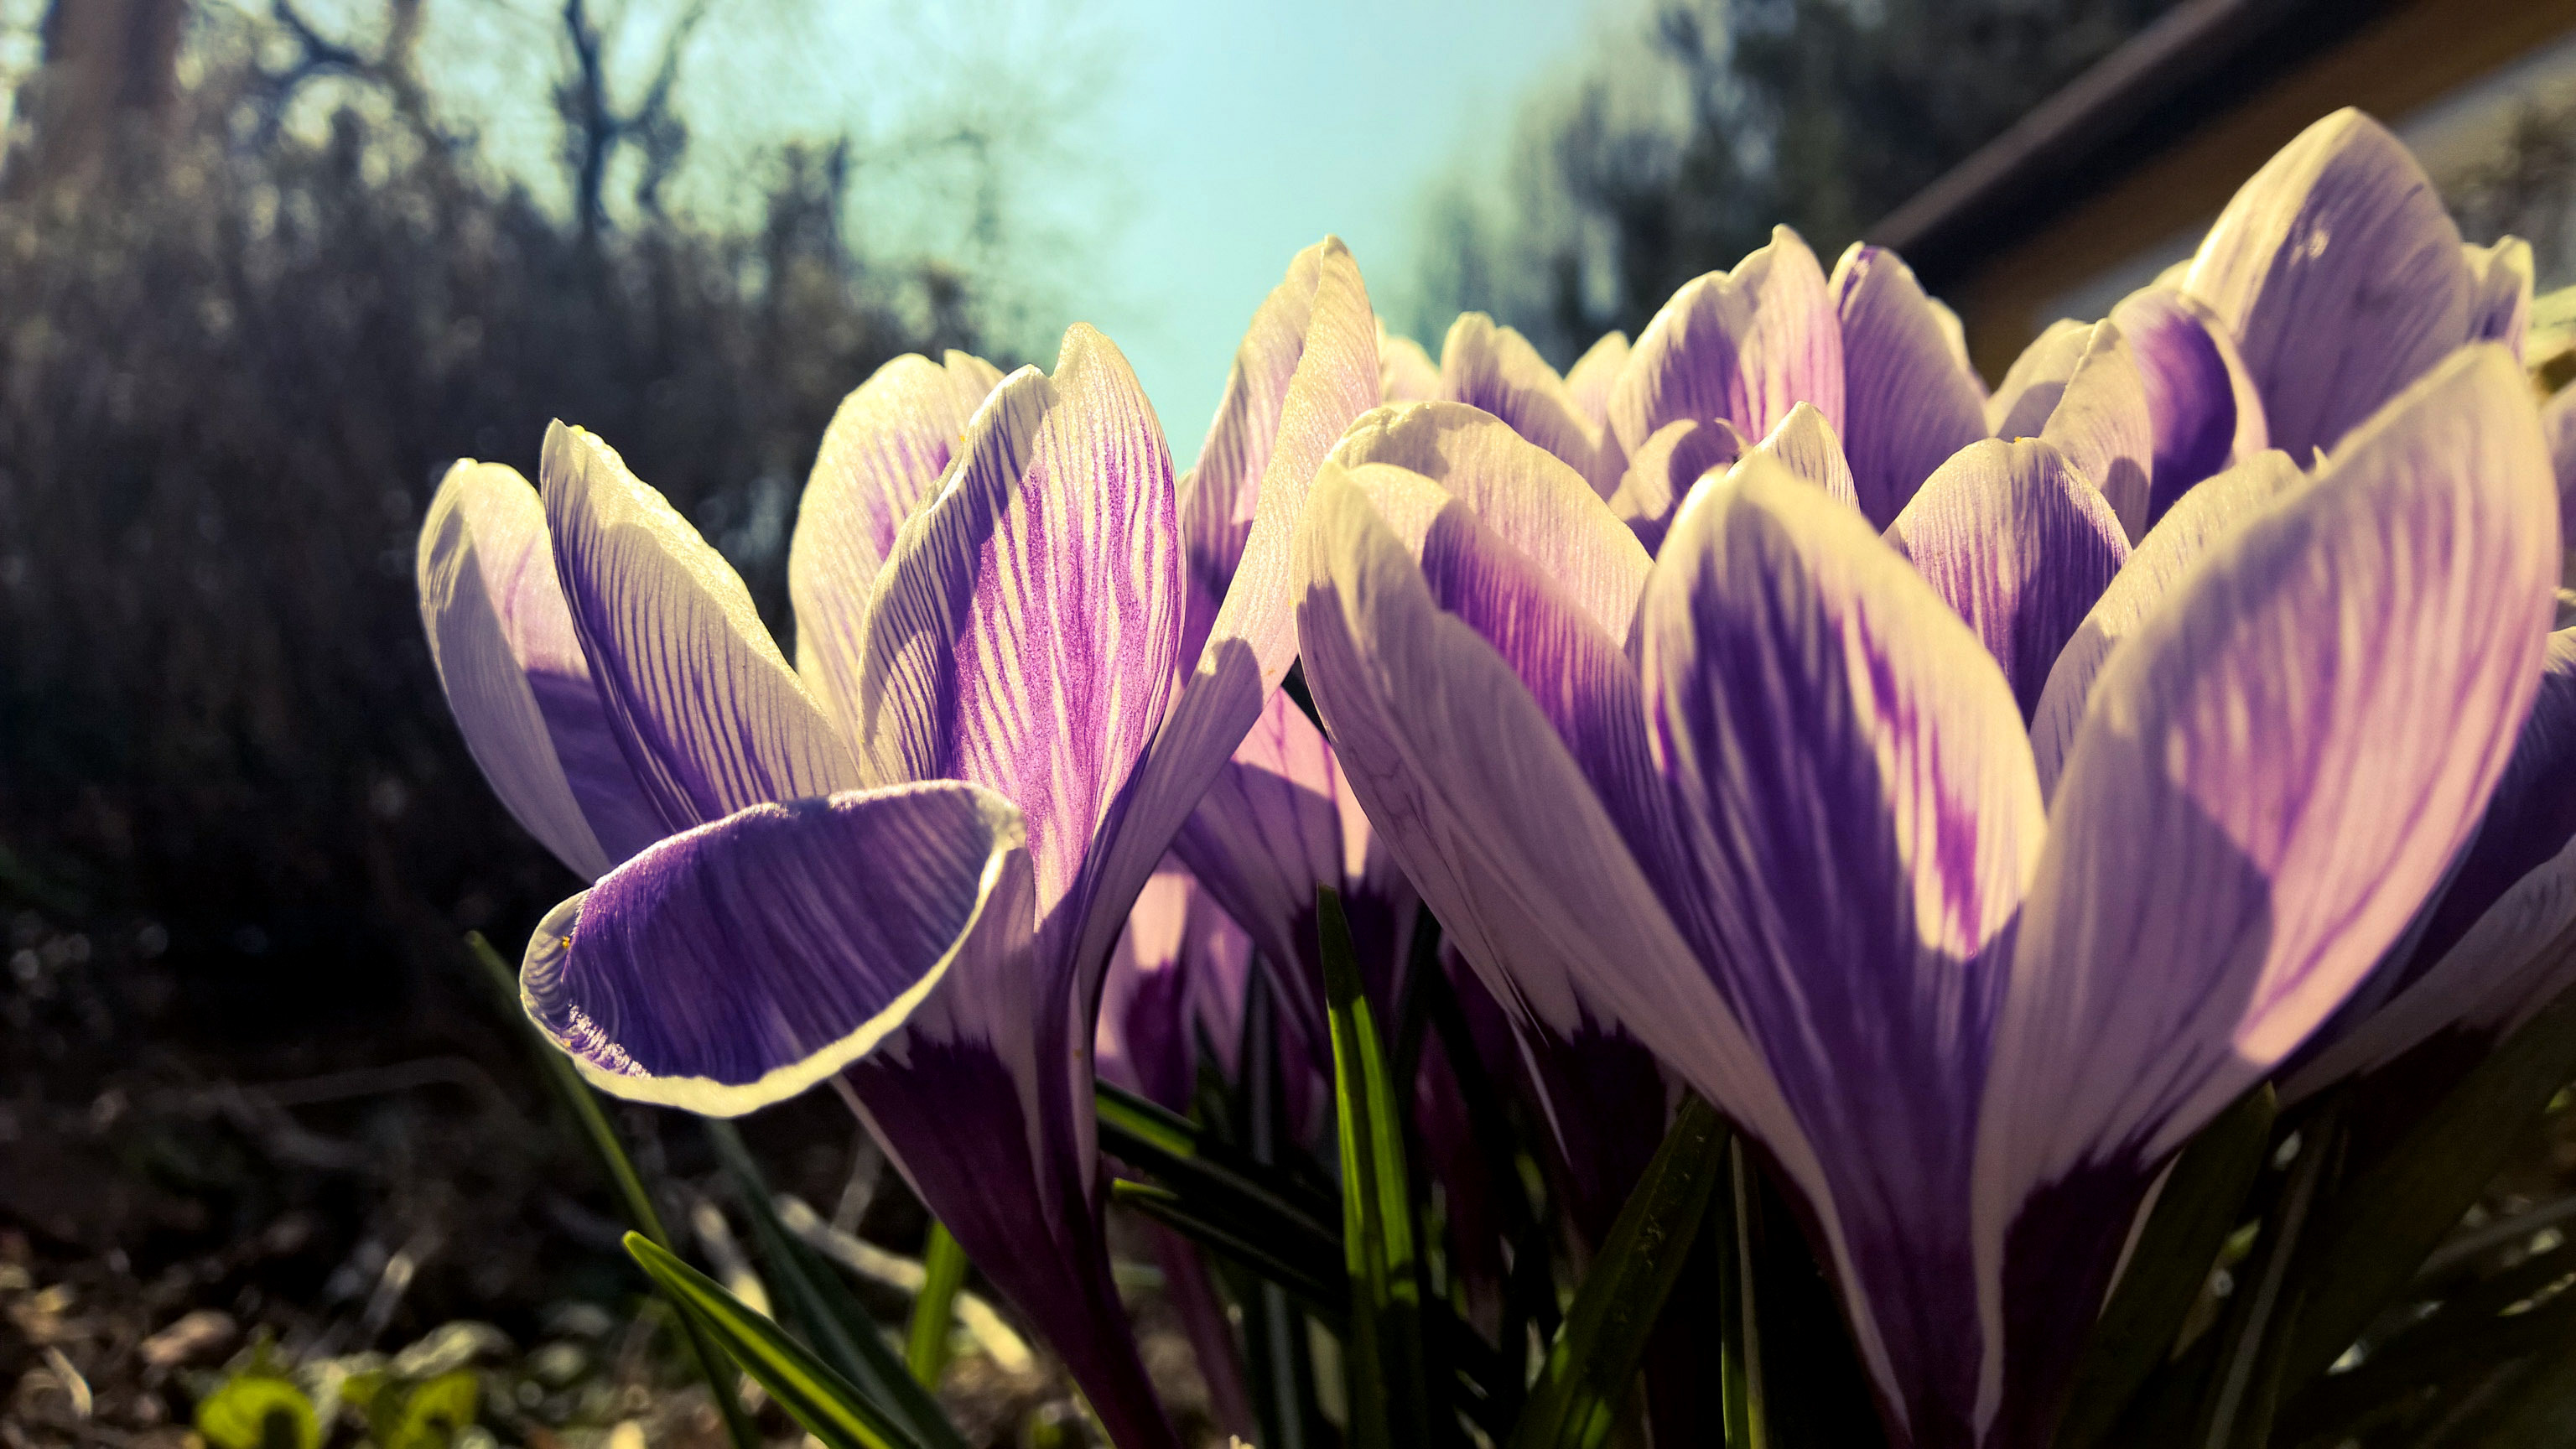
nature, blossom, plant, flower, petal, bloom, botany, flora, flowers, eye, crocus, macro photography, flowering plant, land plant, iris family